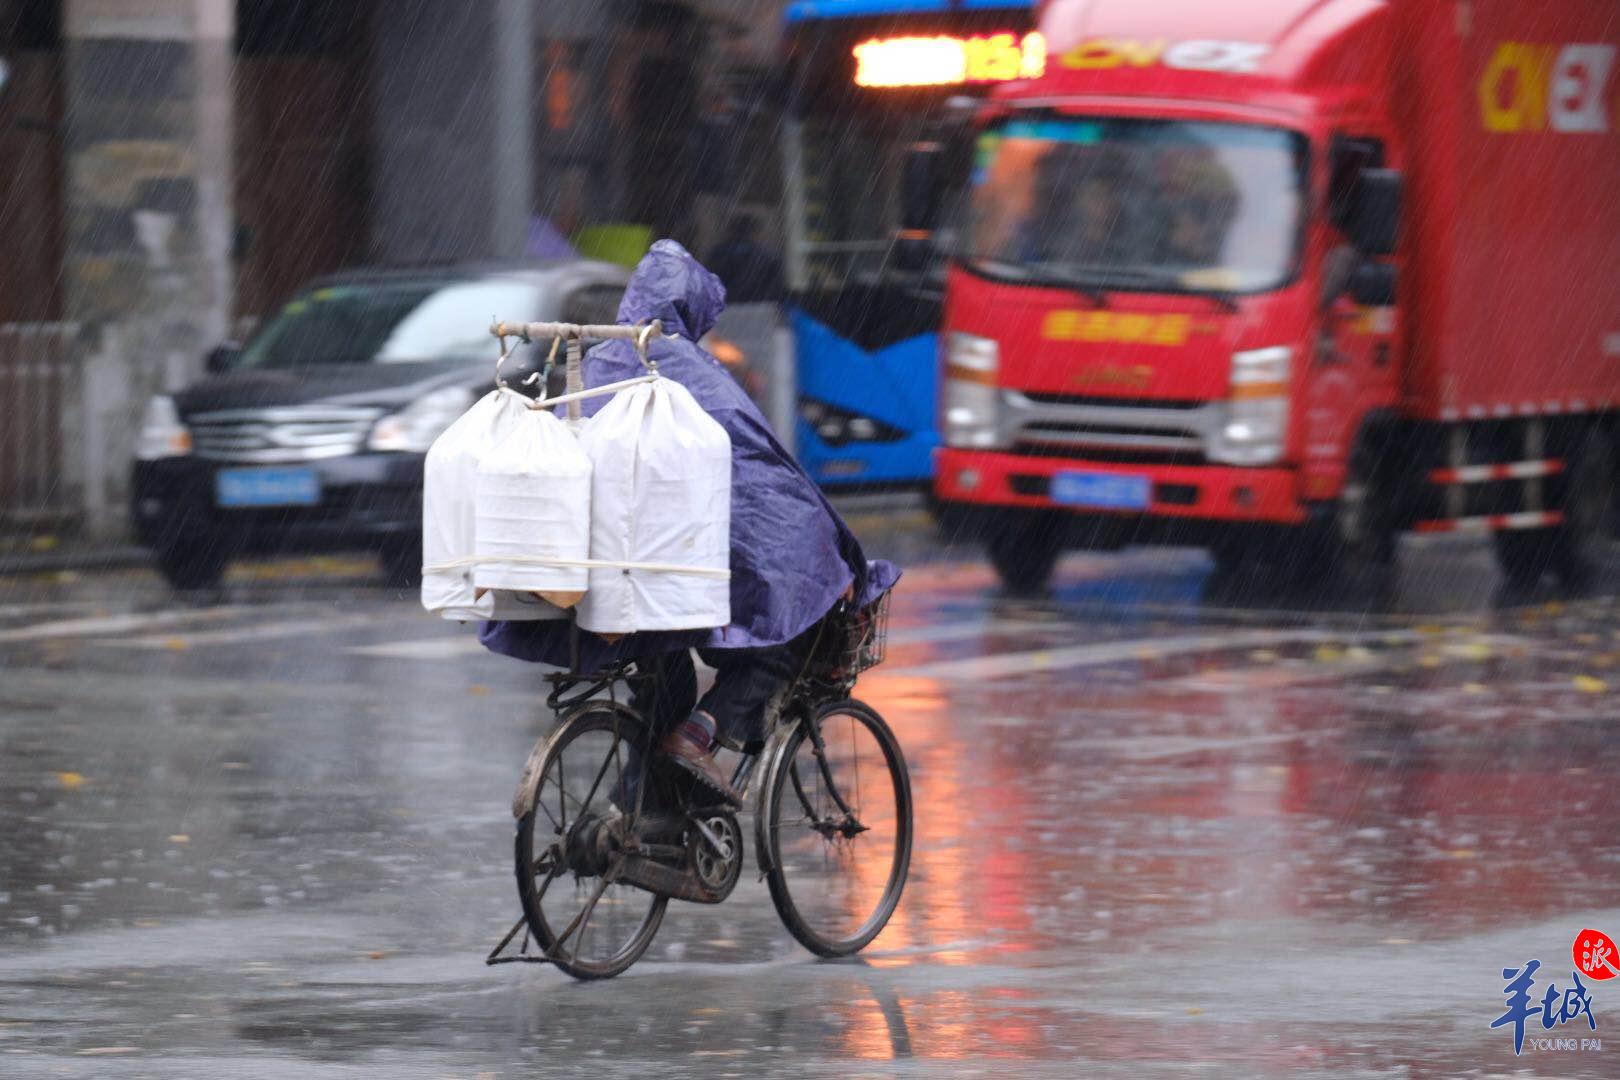
Weather: rain or strom